Néo-Phare

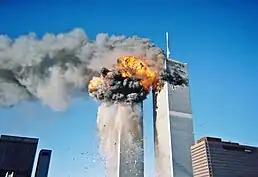
The September 11 attacks caused to become increasingly apocalyptic.

In December 2001, convened in a crypt near the tomb of Mary Magdalene in Vézelay and attempted to communicate with her spirit, which they referred to as the "Divine Mother" and conceived of as the "female archetype". Mussy mimicked Jesus on the cross while another member shouted out the French word. The group also engaged in trance sessions, similar to Pentecostal Christian practice. The group often met at sacred sites, such as abbeys and historic castles, viewing them as locations of power. Mussy viewed the tomb of Francis II, Duke of Brittany (which was discussed in a book written by Bouguenec) in Nantes as the key to the apocalypse.